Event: Typhoon Ruby
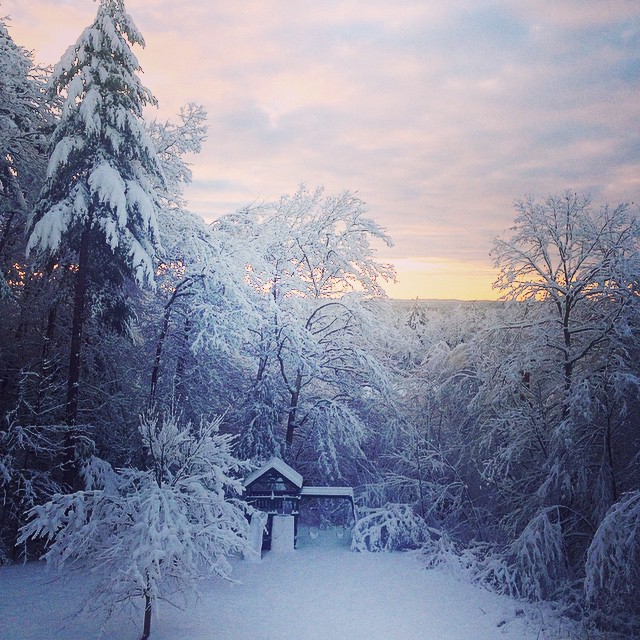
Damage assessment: no_damage